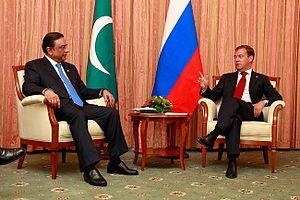
La Russie est un pays européen et le Pakistan est un pays d'Asie du sud. Ils n'ont aucune frontière commune mais partagent le fuseau horaire UTC+5. Depuis son indépendance en 1947, le Pakistan a eu des relations avec l'Union des républiques socialistes soviétiques puis avec la Russie. Les deux pays sont membres de l'OCS, de l'ASSCR, de l'ONU et de l'OIC.